Tsuda Station

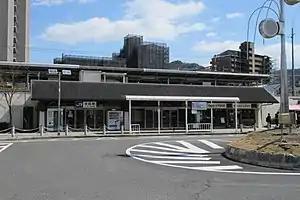
Tsuda Station

is a passenger railway station in located in the city of Hirakata, Osaka Prefecture, Japan, operated by West Japan Railway Company (JR West).